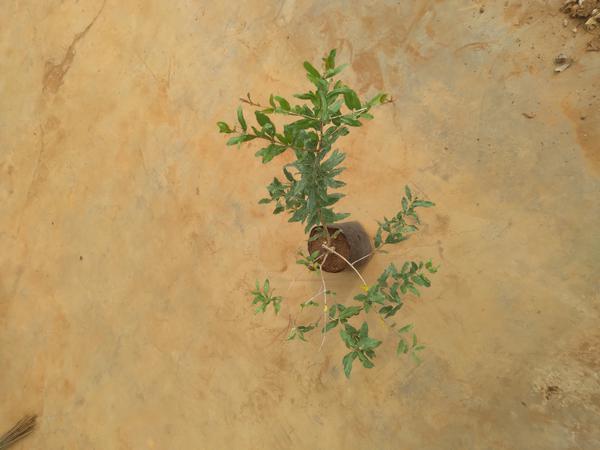
Plant: Pomegranate